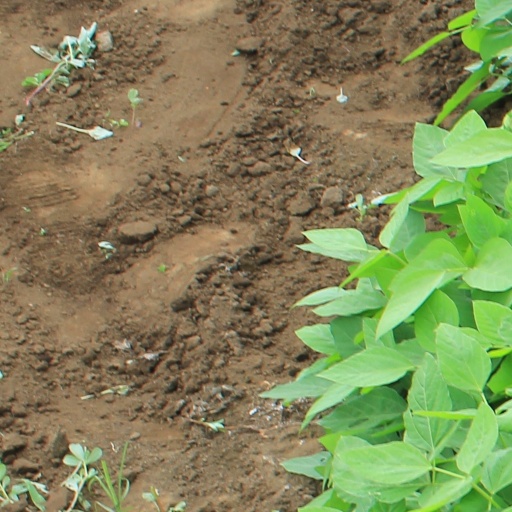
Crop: soybean